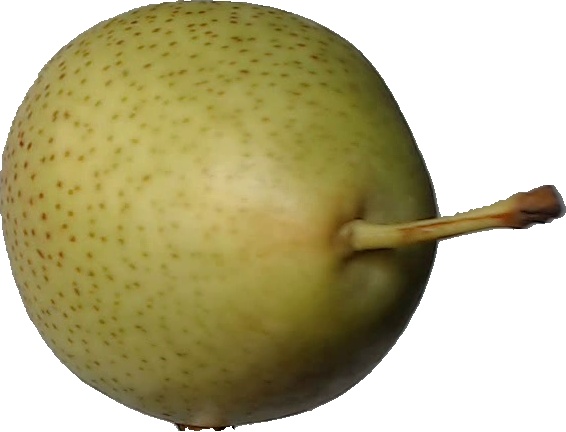
Label: pear_1